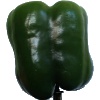
Label: Pepper Green 1